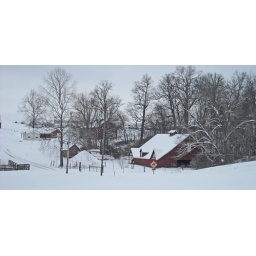
yep. that is a &amp;quot;slow. horse and rider&amp;quot; sign by the barn ha!